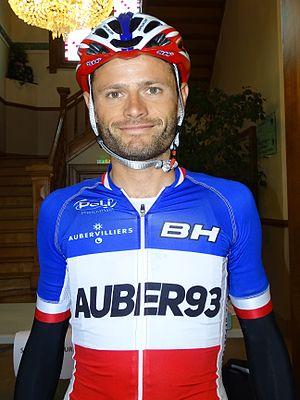
Reportage réalisé le dimanche 26 juillet à l'occasion du départ et de l'arrivée du Grand Prix de la ville de Pérenchies 2015 à Pérenchies, Nord, Nord-Pas-de-Calais, France.
L'équipe cycliste Saint Michel-Auber 93 est une équipe française de cyclisme professionnel sur route. Elle a le statut d'équipe continentale depuis 2005. L'équipe a participé au Tour de France en 1996, 1997, 1998, 1999 et 2001. Elle a aussi été admise à courir le Tour d'Espagne en 2002.
Les championnats de France de cyclisme sur route sont organisés chaque année depuis 1907 afin de déterminer le champion de France et la championne de France. Le titre est attribué sur une course unique. Le champion de France porte un maillot tricolore jusqu'au championnat de France suivant. Depuis 1995, un titre de champion de France du contre-la-montre est également attribué.